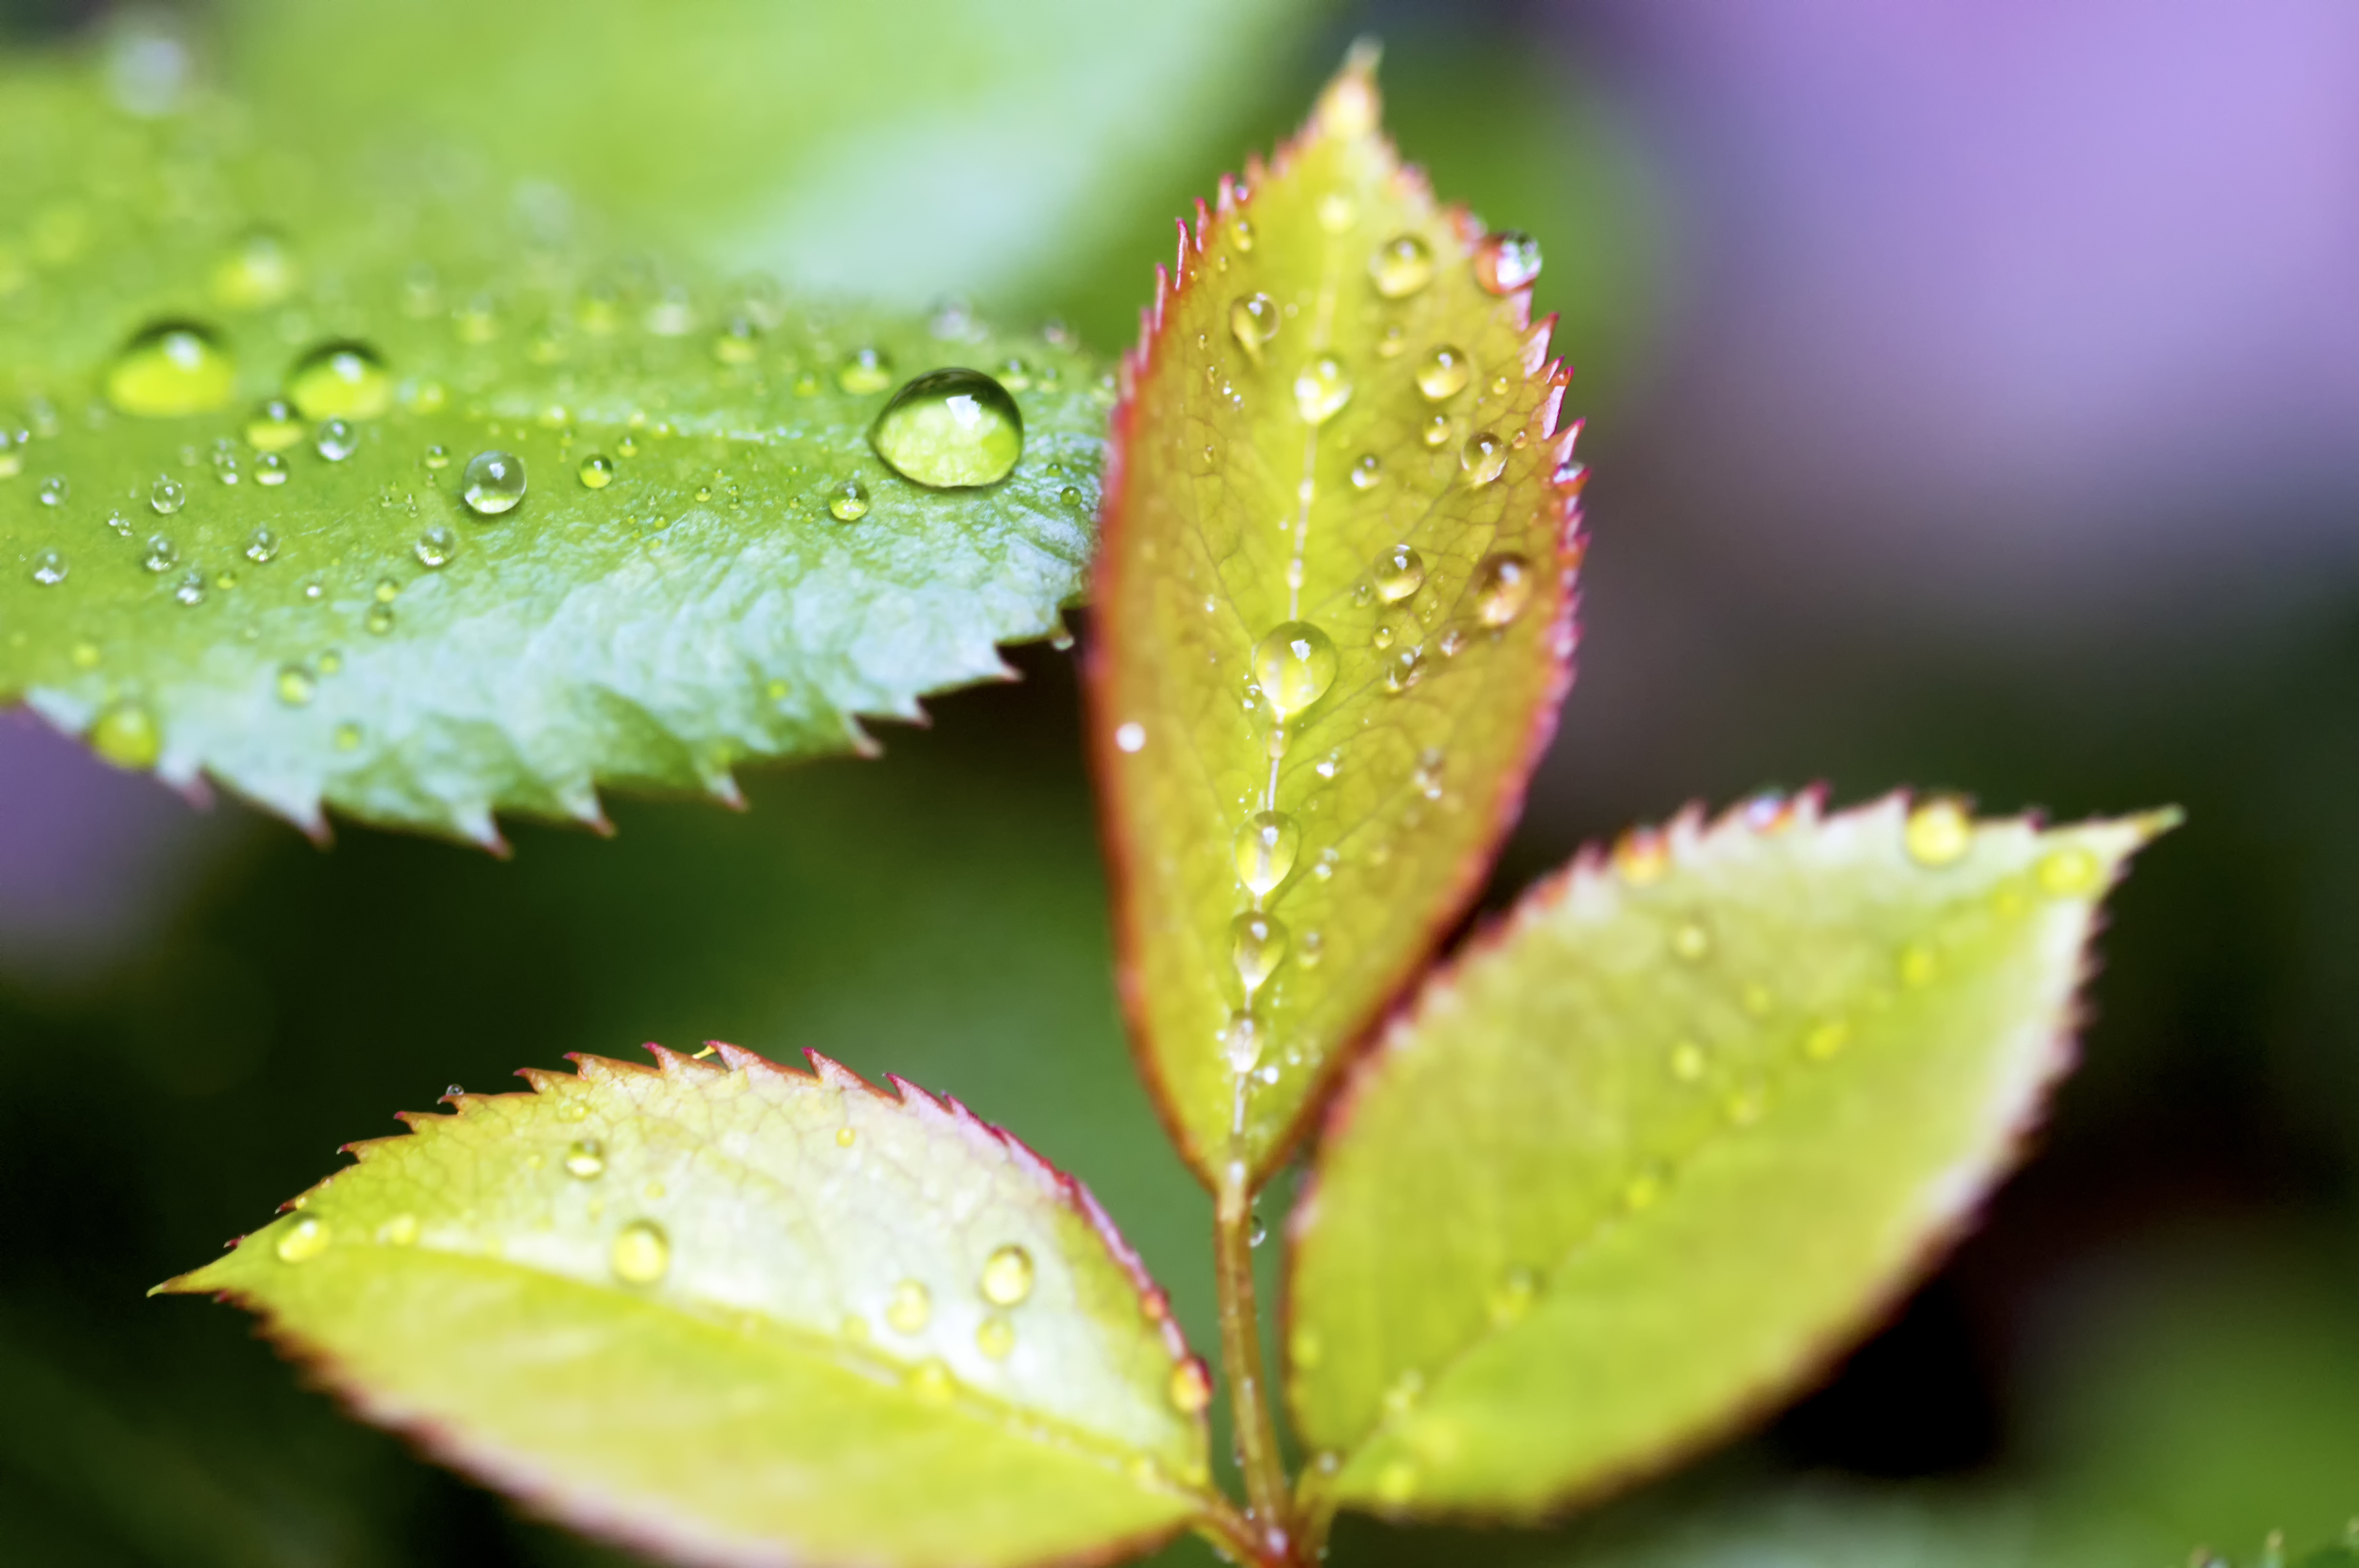
tree, water, nature, grass, branch, drop, dew, plant, photography, sunlight, leaf, flower, petal, rose, green, autumn, botany, yellow, flora, wildflower, close up, leaves, droplets, finland, helsinki, bud, moisture, macro photography, plant stem, woody plant